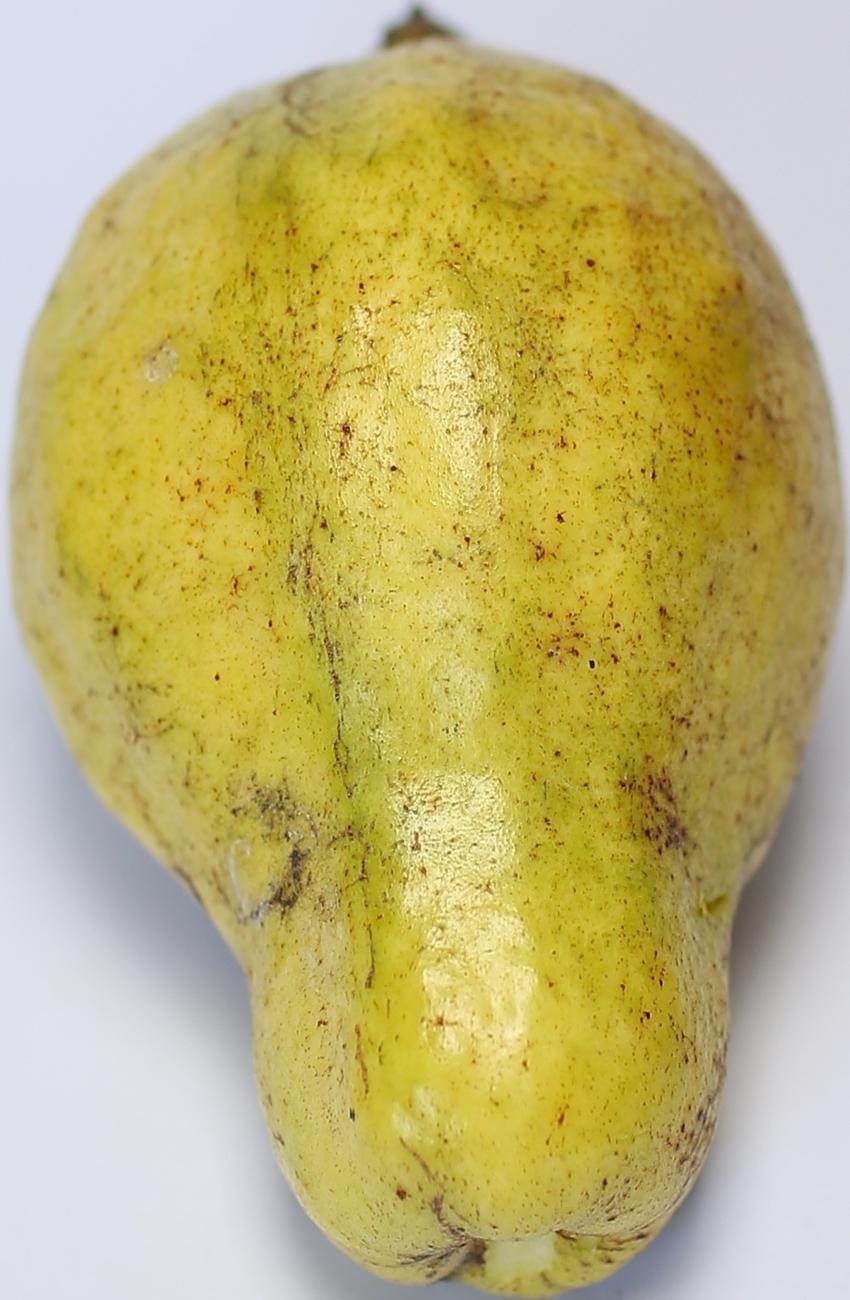
Maturity: ripe
Variety: thadhrami